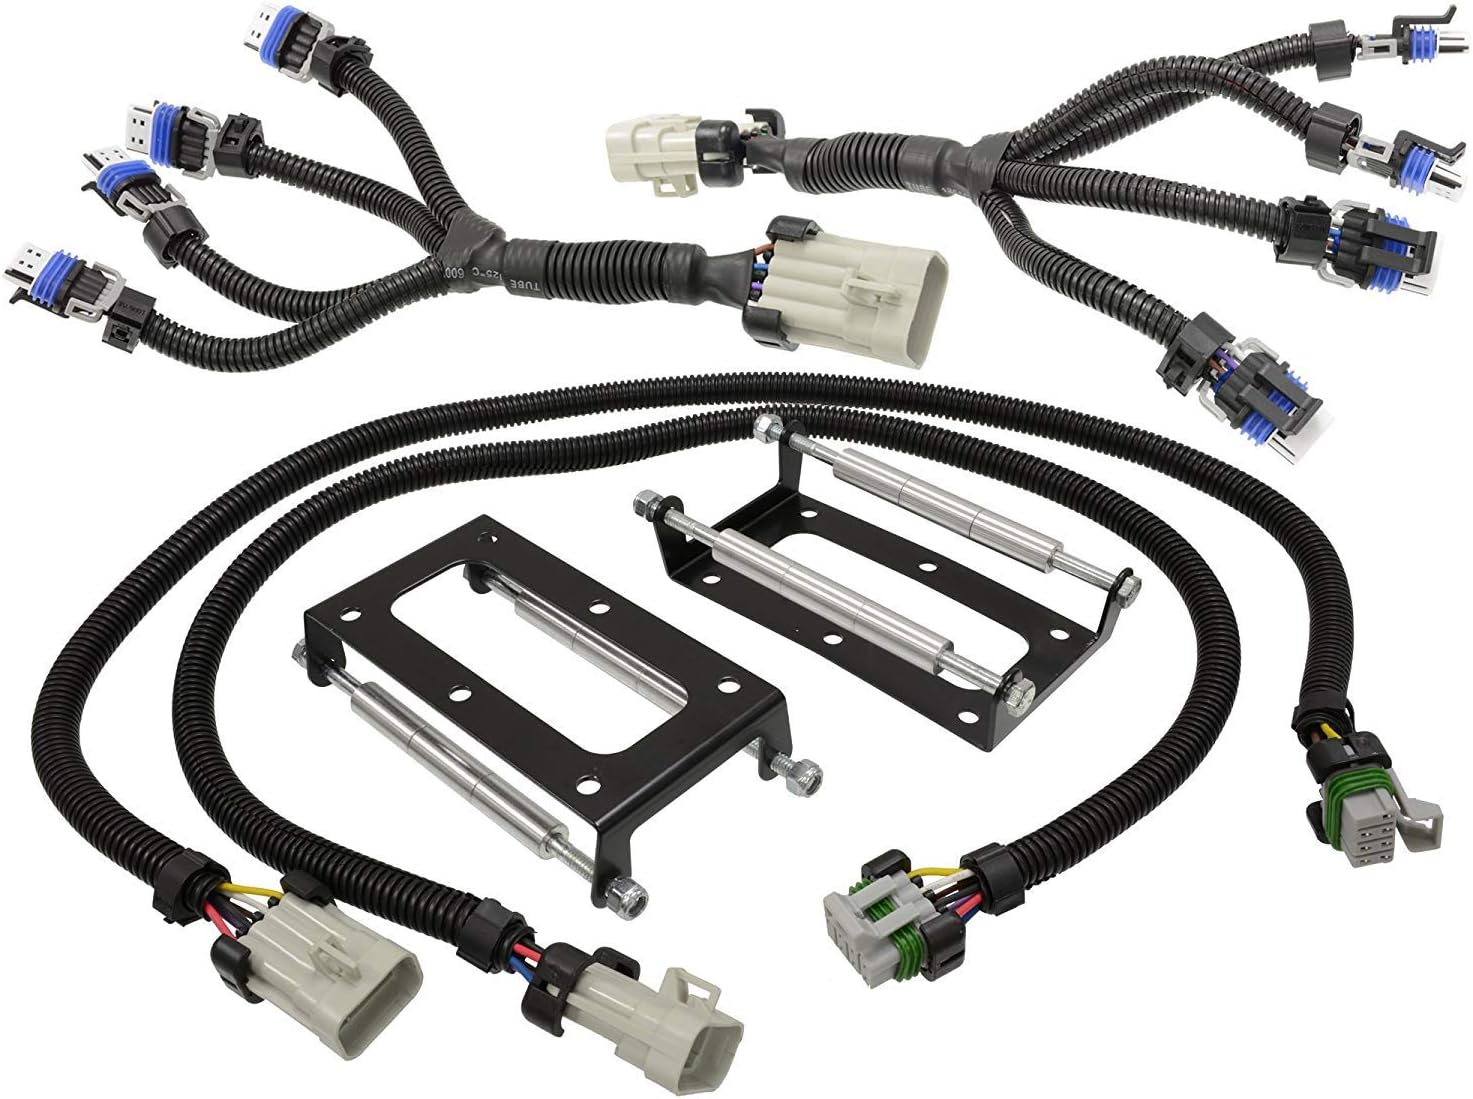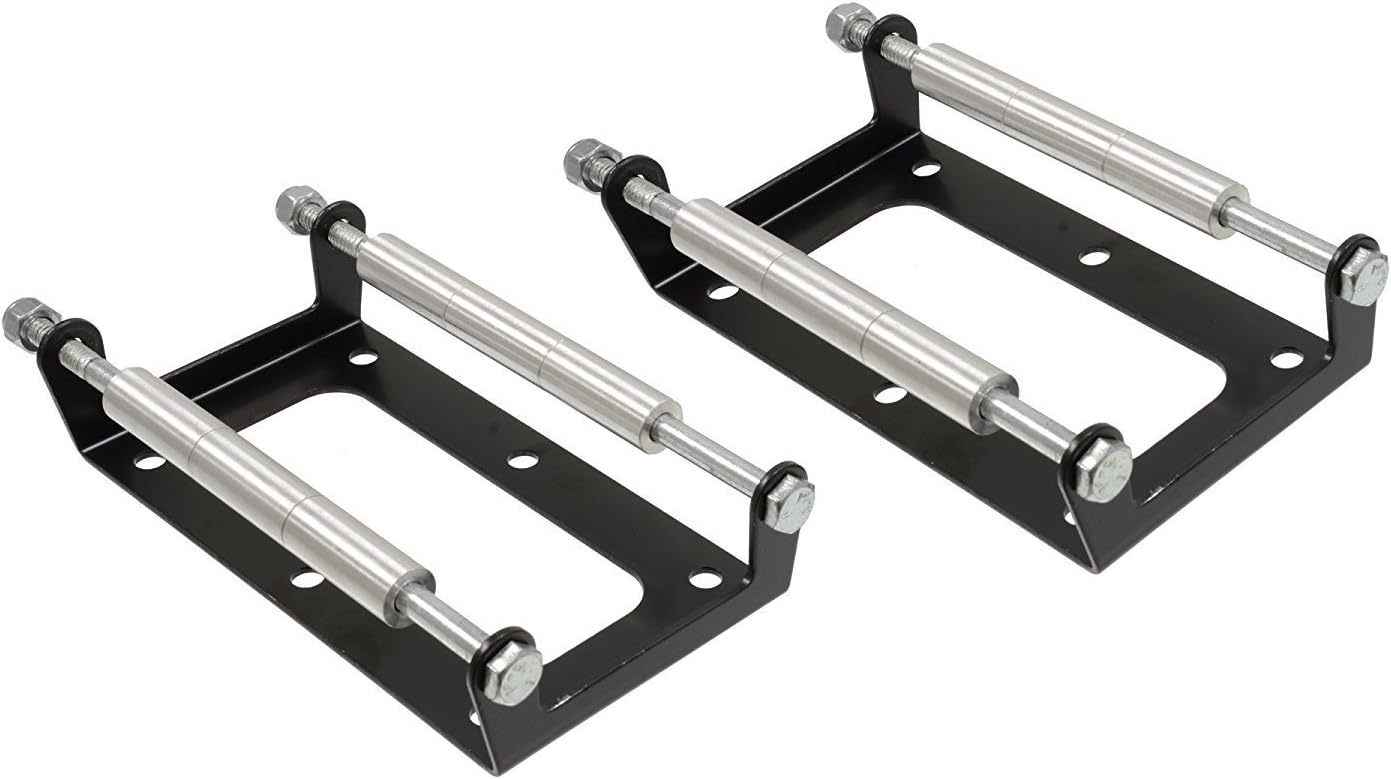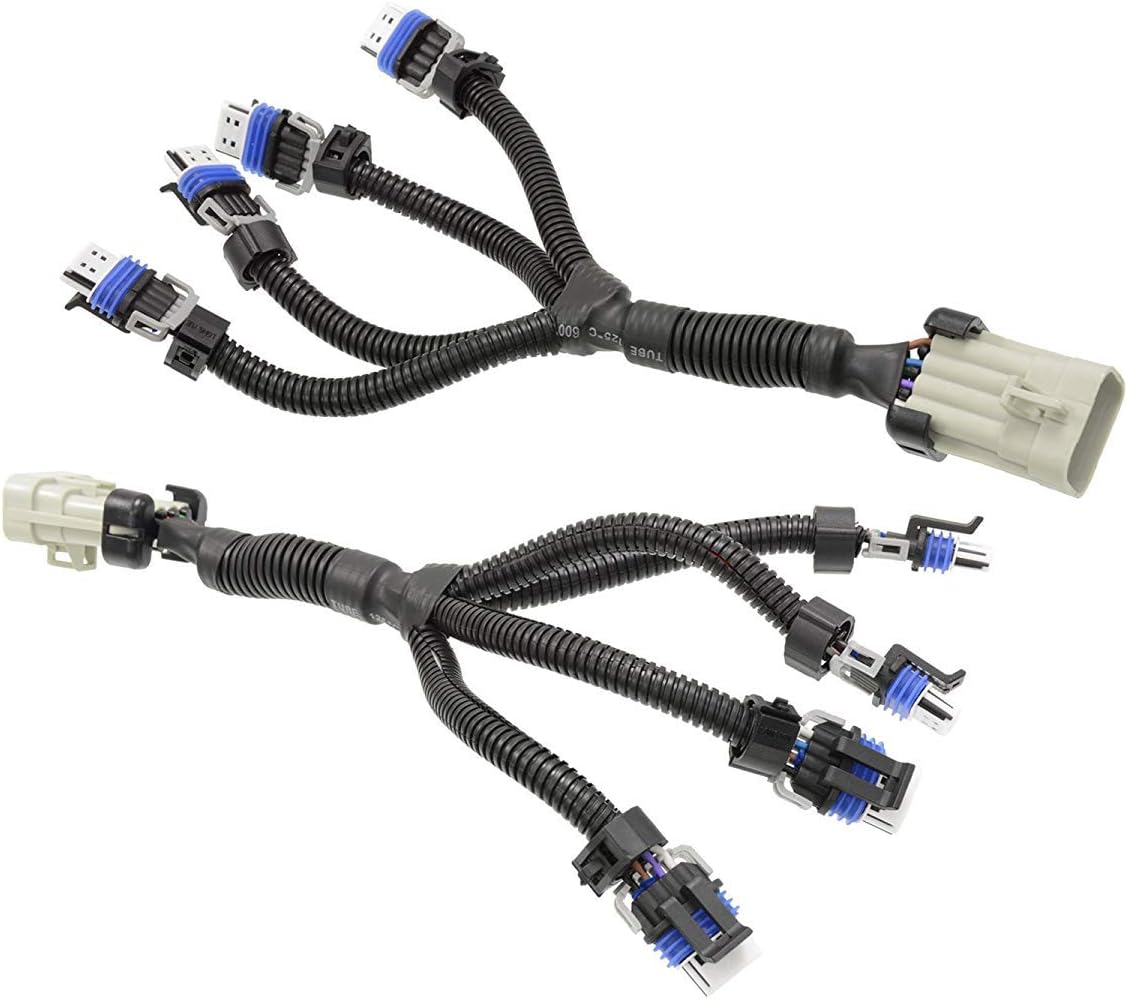
Michigan Motorsports Coil Pack Relocation Bracket mount and Harness for LS2 LS3 LS4 LS7 LS9 LSX Powdercoated Black
Category: Automotive
This is a bolt on LS coil relocation kit. Consisting of two laser cut cage type brackets that have been powder coated gloss black. This kit contains two brackets, Coil Harness, and Extension Harness and enough hardware to do 8 coils or one V8 engine. The hardware consists of four 1/4" through bolts and poly lock nuts, and 12 billet aluminum spacers. These brackets can be mounted on the frame rails, firewall, under the headers on each side, etc. Note: Certain coils are thicker than most. If you have a thicker coil you will need to grind/sand around 1/16 of the spacers. This is simple to do using a grinder or sanding disc. Known coils that are slightly thicker are 510C, 12570616, 12611424. Customer may need to remove a little material from spacer as these coils are slightly wider. Brackets are 6"x3.5"x1.25". With coils mounted they are approximately 6"x4.25"x2.25". Coils are not included
Features: Includes Brackets, Coil Harness, and 36" Extension Harness (24" harnesses available by request) - Coils Not Included | This kit will only work with the LS2, LS3, LS4, LS7 LS9 | With the following coil part number - See full description below for more details. | 12573190, 12611424, 12570616, D510C, D513A, D514A, UF414, GN10165, 6737104, UF-413 or C1512 Coils | They will not fit old style LS1, LS6, MSD, or truck style coils